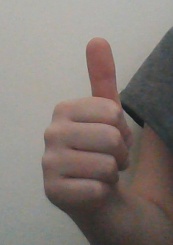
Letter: aleff